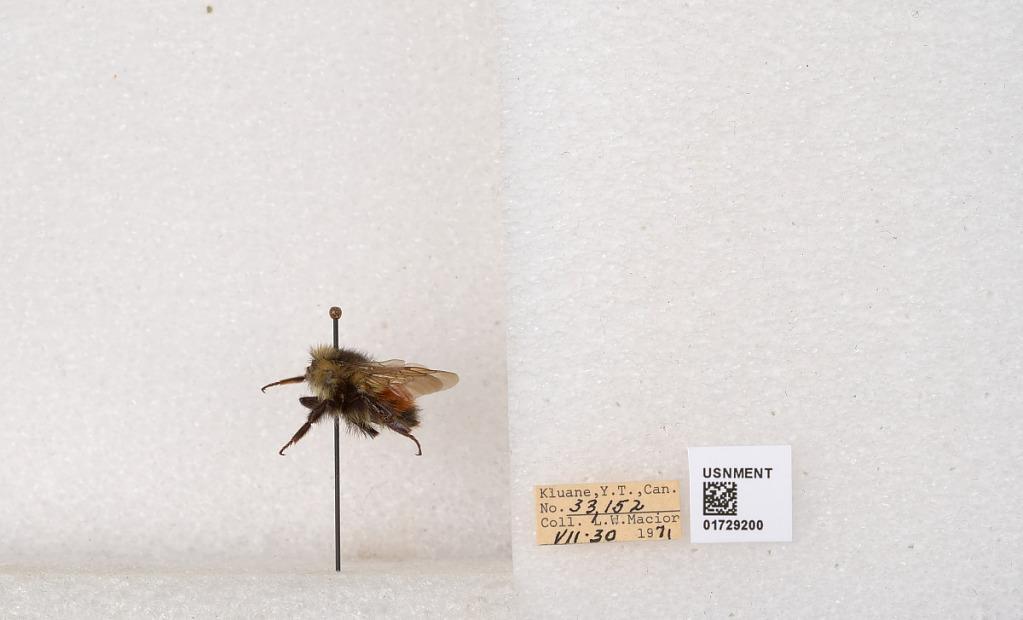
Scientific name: Bombus flavifrons Cresson
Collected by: L. Macior
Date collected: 1971-7-30
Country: Canada
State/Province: Yukon Territory
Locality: Kluane National Park and Reserve
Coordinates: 60.7493, -139.504